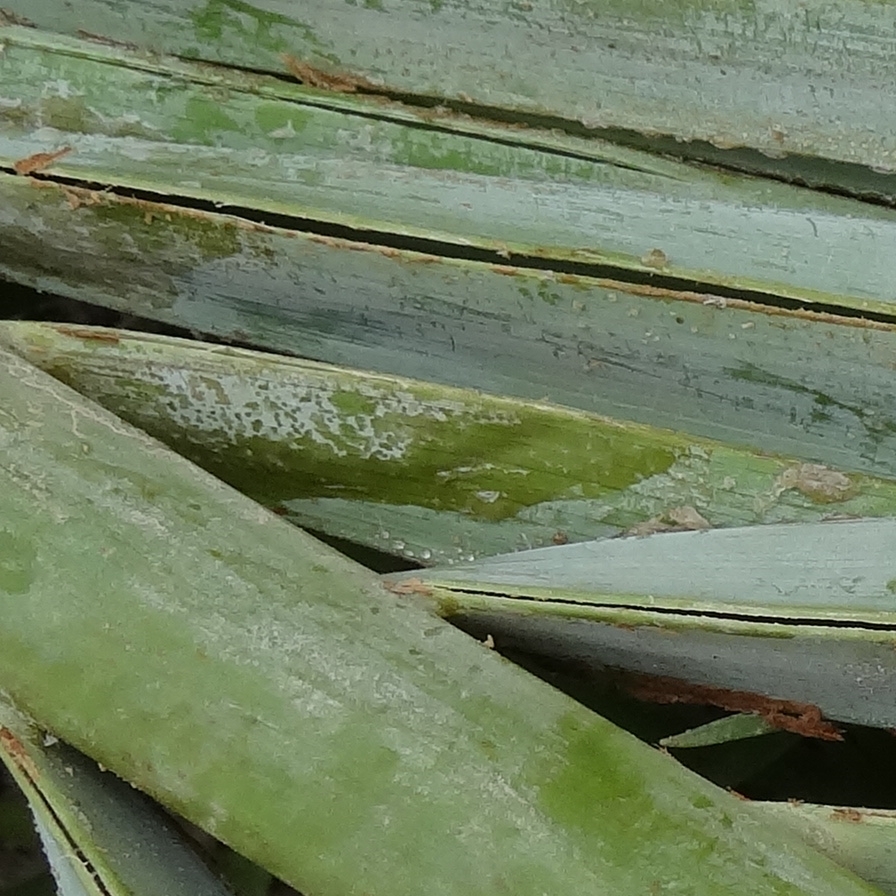
Label: Honey